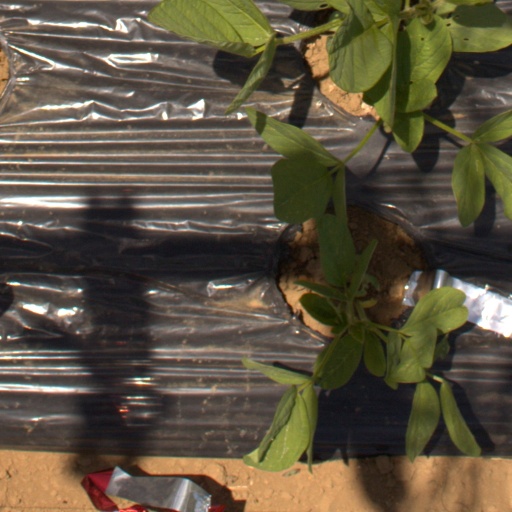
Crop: Jerusalem artichoke